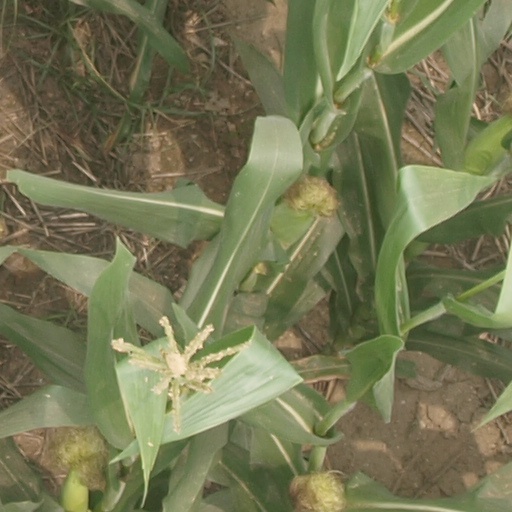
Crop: maize; corn